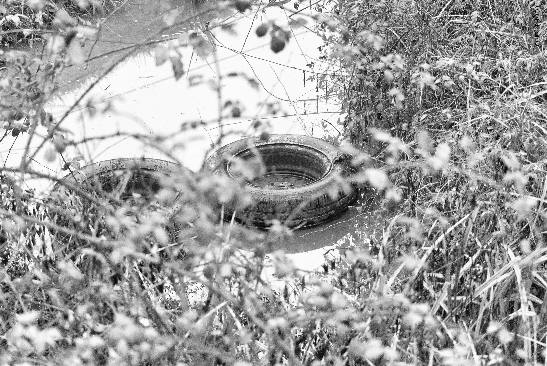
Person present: No